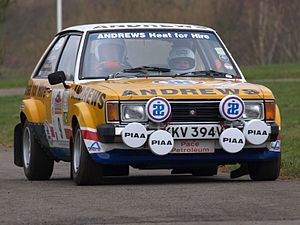
Talbot / Motorsport / World Rally Championship
Talbot's Sunbeam Lotus.
Talbot var et automobilmærke, der eksisterede fra 1903 til 1992, dog afbrudt i tiden mellem 1960 og 1978. Mærket har været ejet af flere forskellige producenter, senest PSA Peugeot Citroën. Mærket var oprindeligt et engelsk mærke for importerede franske biler i England.